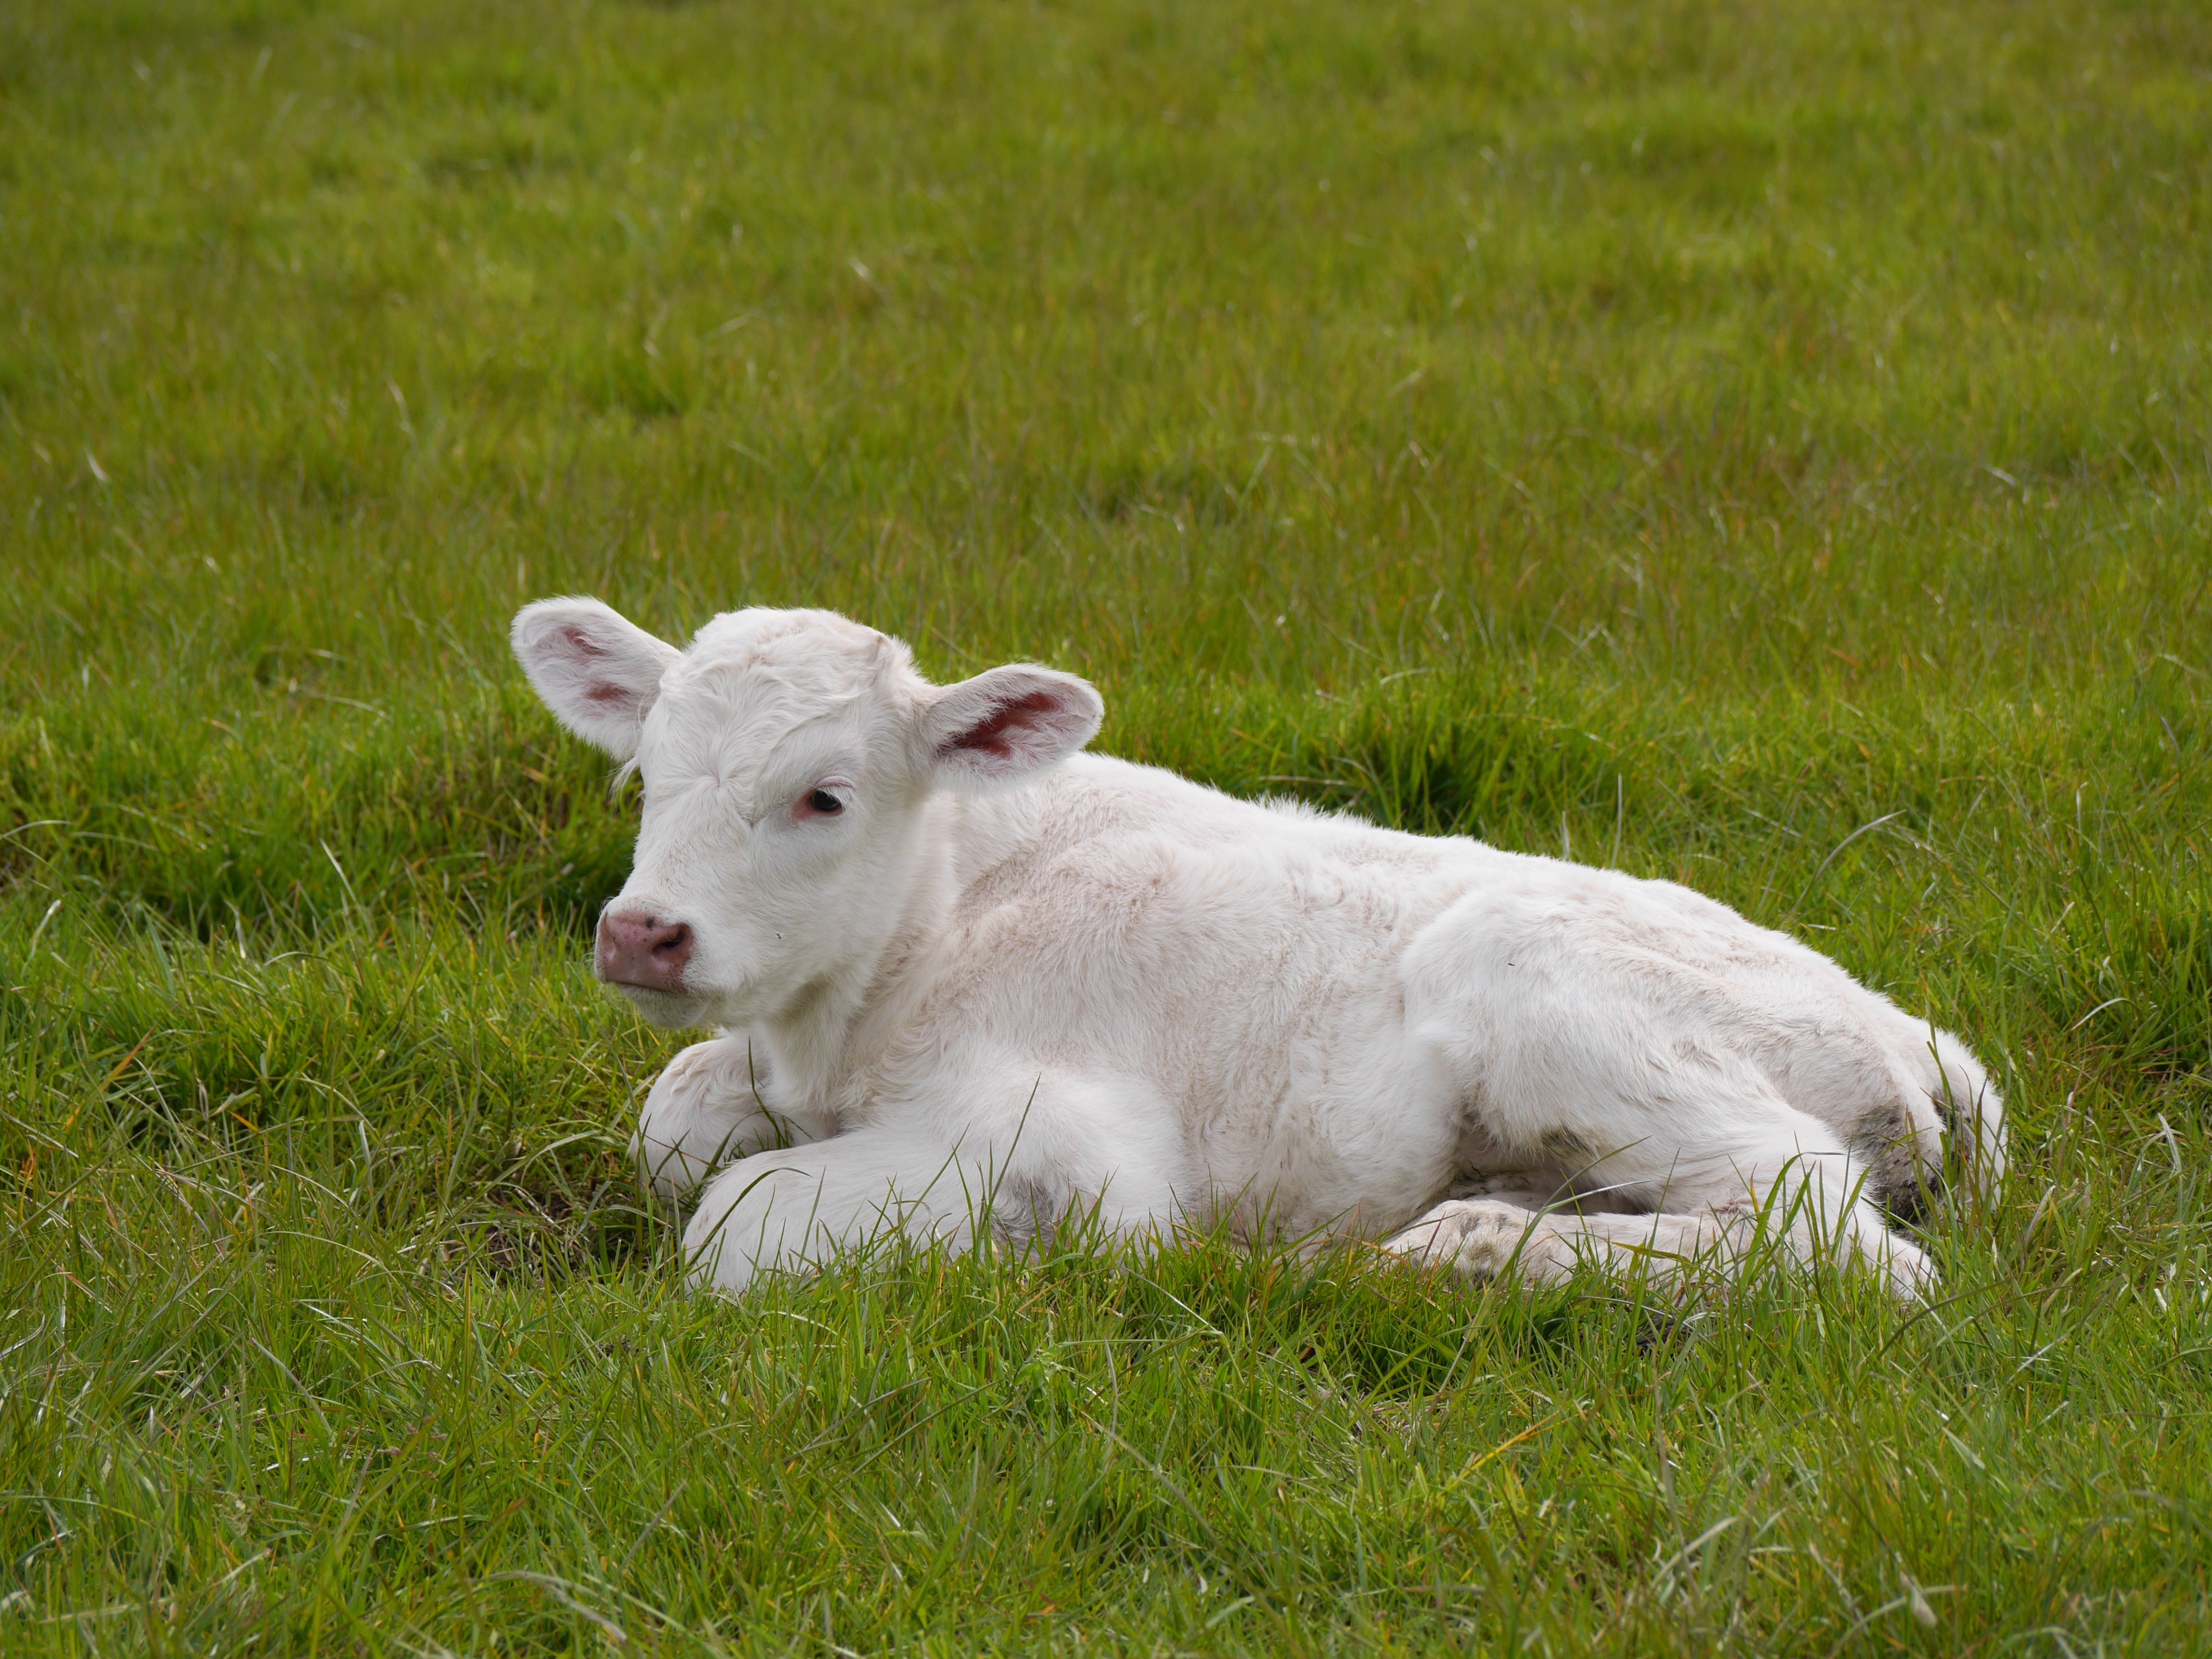
landscape, grass, outdoor, white, field, farm, meadow, prairie, countryside, animal, country, summer, rural, young, farming, pasture, grazing, livestock, sheep, mammal, agriculture, bovine, fauna, farmland, calf, grassland, vertebrate, dairy, juvenile, calves, cattle like mammal, cow goat family